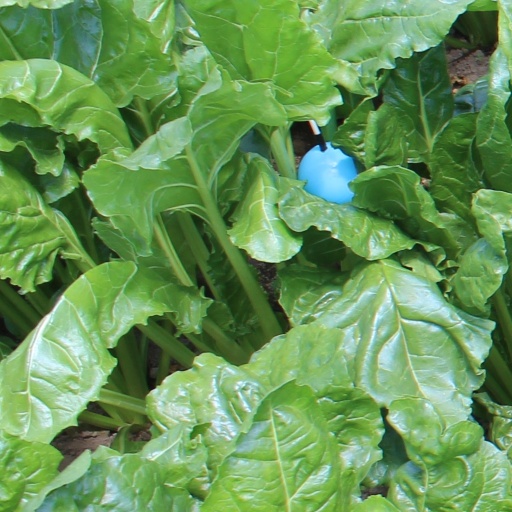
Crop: sugar beet